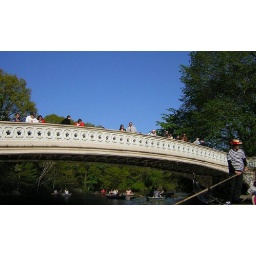
view of a bridge from the lake in Central Park